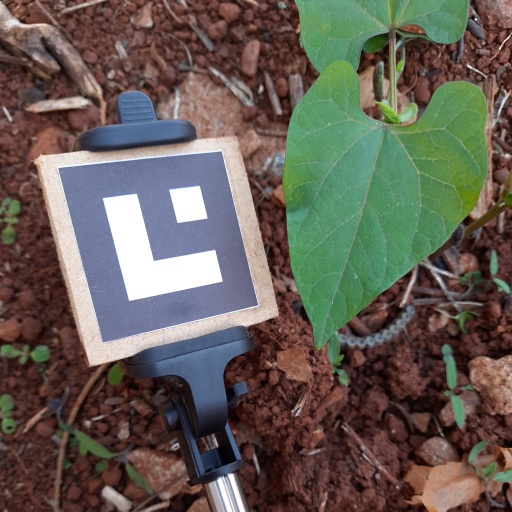
Observations: wavy surface, no eating holes, under shade